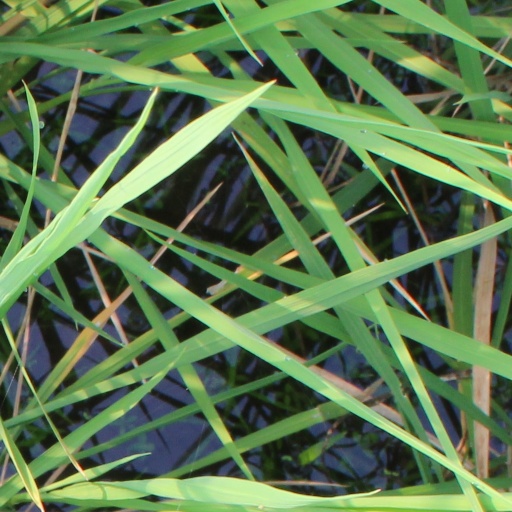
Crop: rice